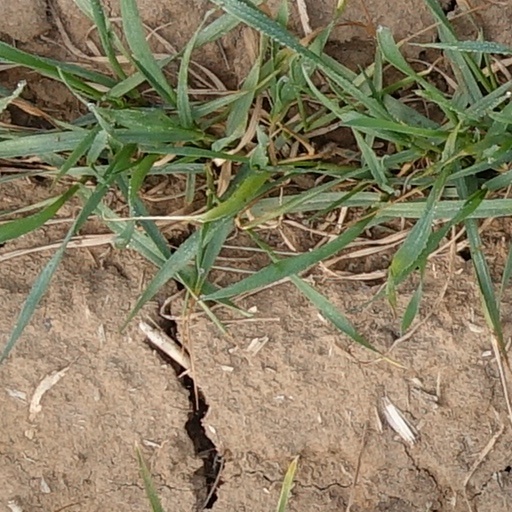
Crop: wheat